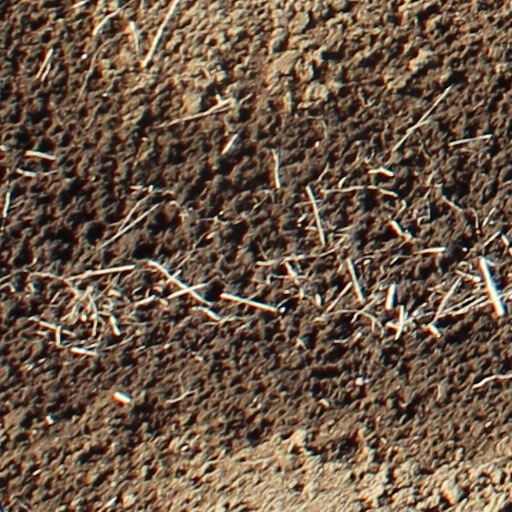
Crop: wheat